Paris Commune

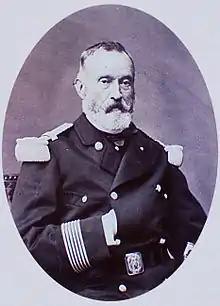
General Clément-Thomas, executed by the National Guards for trying to seize their cannons

The national government in Bordeaux called for national elections at the end of January, held just ten days later on 8 February. Most electors in France were rural, Catholic and conservative, and this was reflected in the results; of the 645 deputies assembled in Bordeaux on February, about 400 favoured a constitutional monarchy under either Henri, Count of Chambord (grandson of Charles X) or Prince Philippe, Count of Paris (grandson of Louis Philippe).